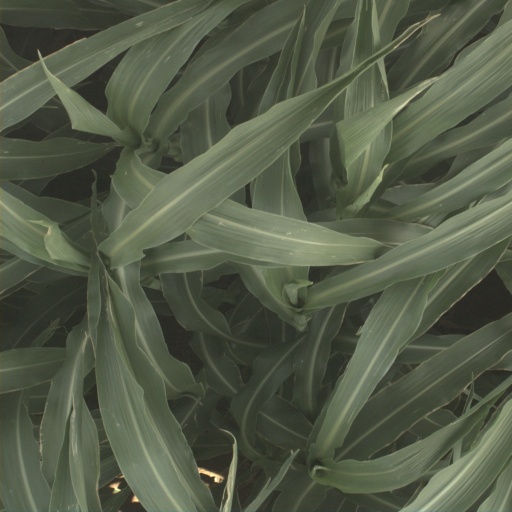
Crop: sorghum